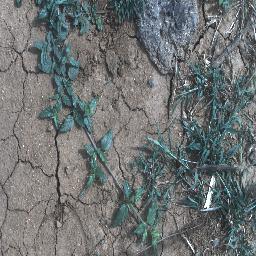
Label: negative